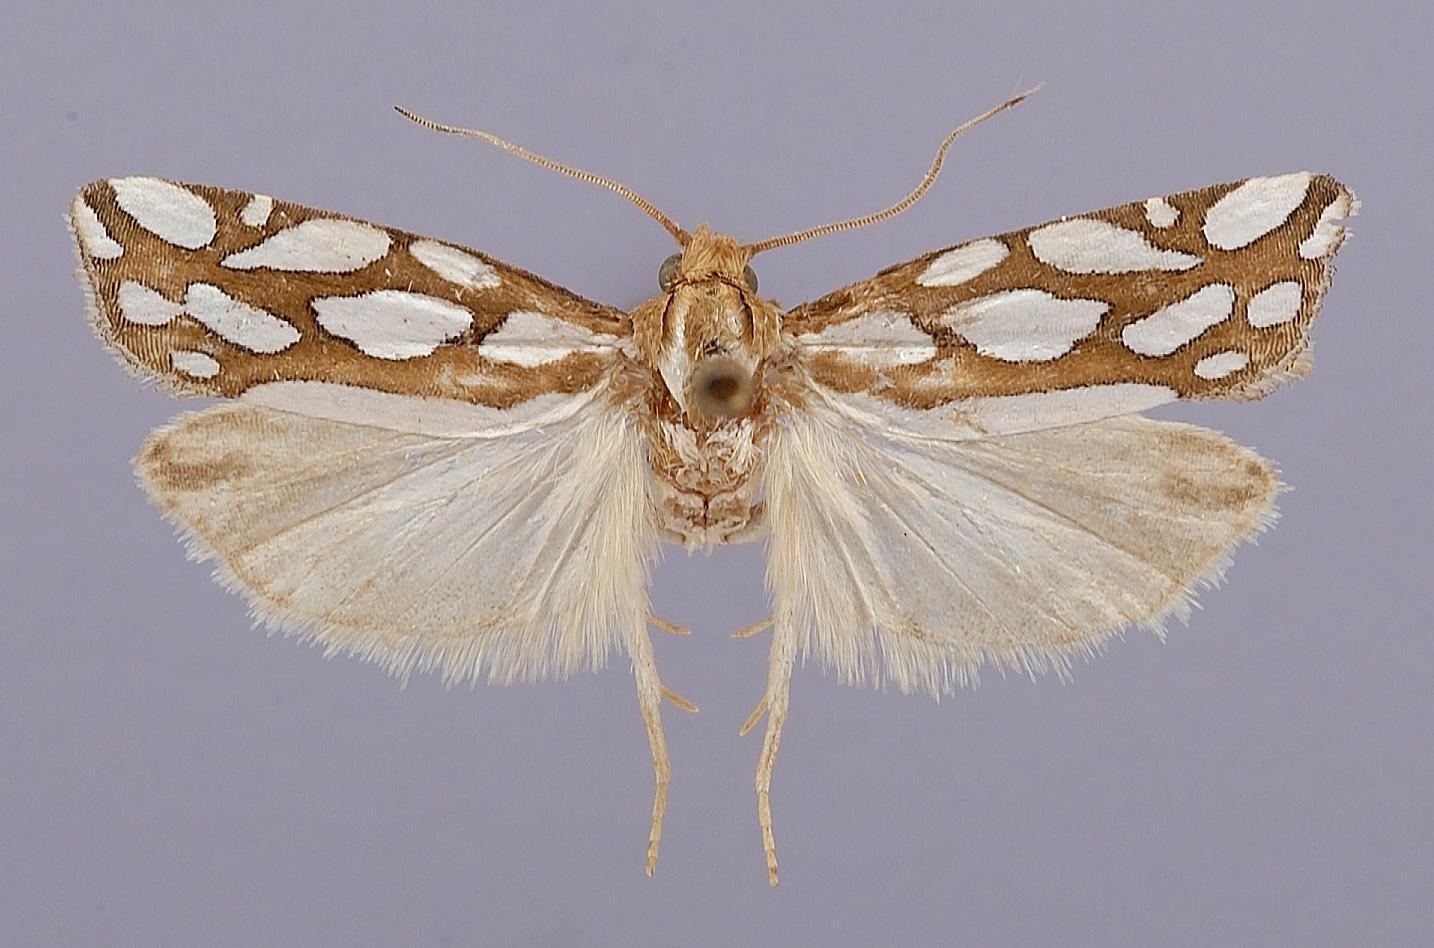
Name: Eucosma atascosana
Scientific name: Eucosma atascosana Blanchard, 1979
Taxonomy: Animalia, Arthropoda, Insecta, Lepidoptera, Tortricidae
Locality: Texas, Cameron Co., Laguna Atascosa, Cameron, Texas, United States
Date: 22 Nov 1973